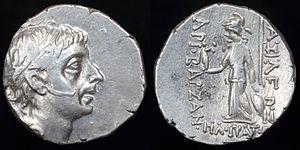
Ariobarzane II Philopator est un roi de Cappadoce ayant régné de 63 à 51 av. J.-C.